La Baule – Presqu'île de Guérande

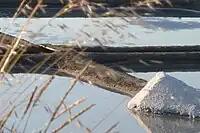
Salt amount in the marshes of Guérande

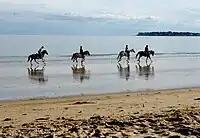
Horses on La Baule beach

Famous all over the world, and especially in Japan, Guérande’s "fleur de sel" is the product which is emblematic of Atlantic destination La Baule – Guérande Peninsula.